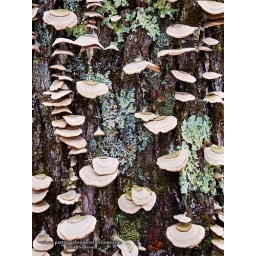
A variety of flora find a home on this tree along the Ashuelot River in Keene NH.